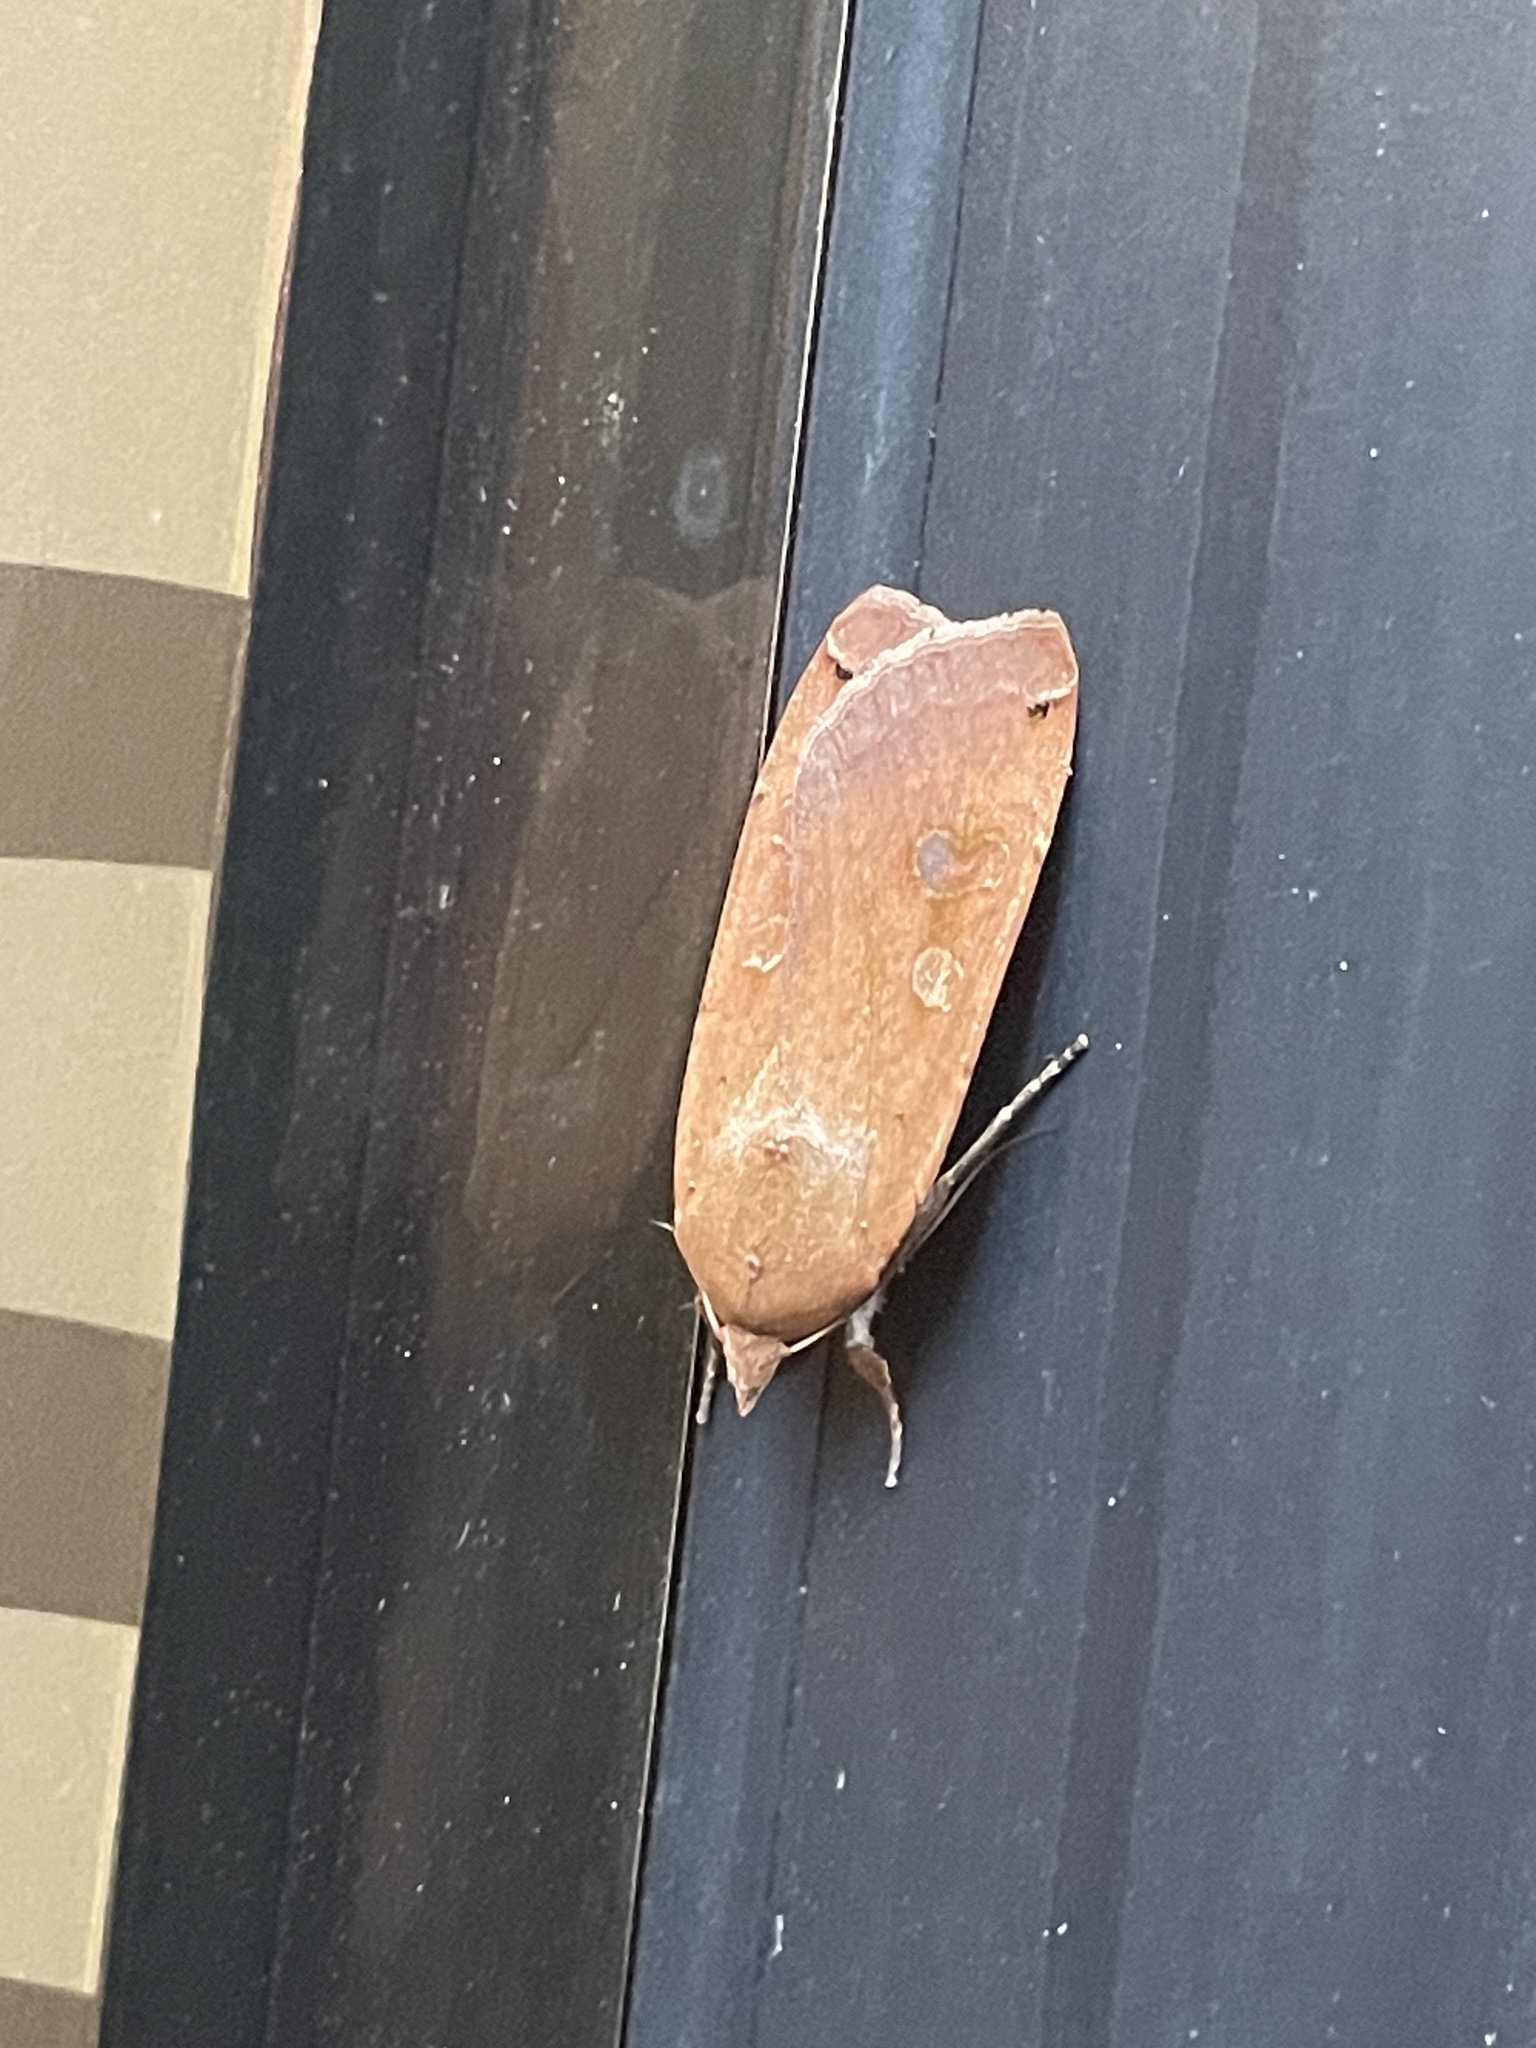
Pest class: cutworms